List of birds of Western Australia

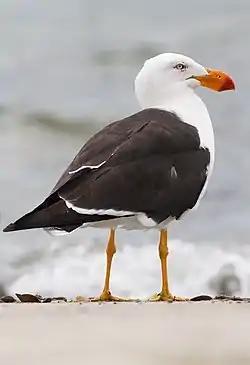
Pacific gull

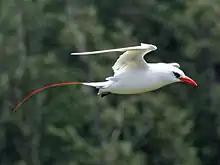
Red-tailed tropicbird

Order: PhaethontiformesFamily: Phaethontidae